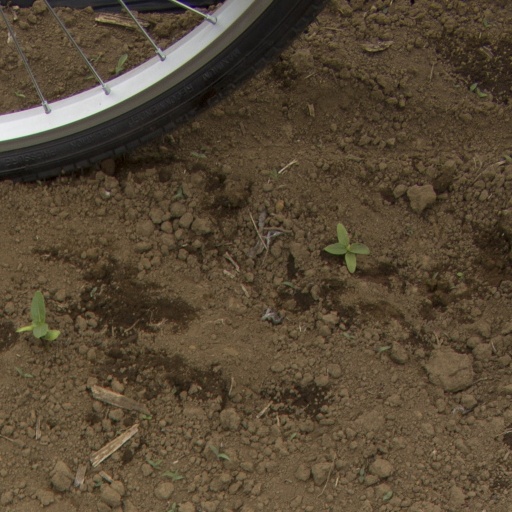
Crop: Jerusalem artichoke